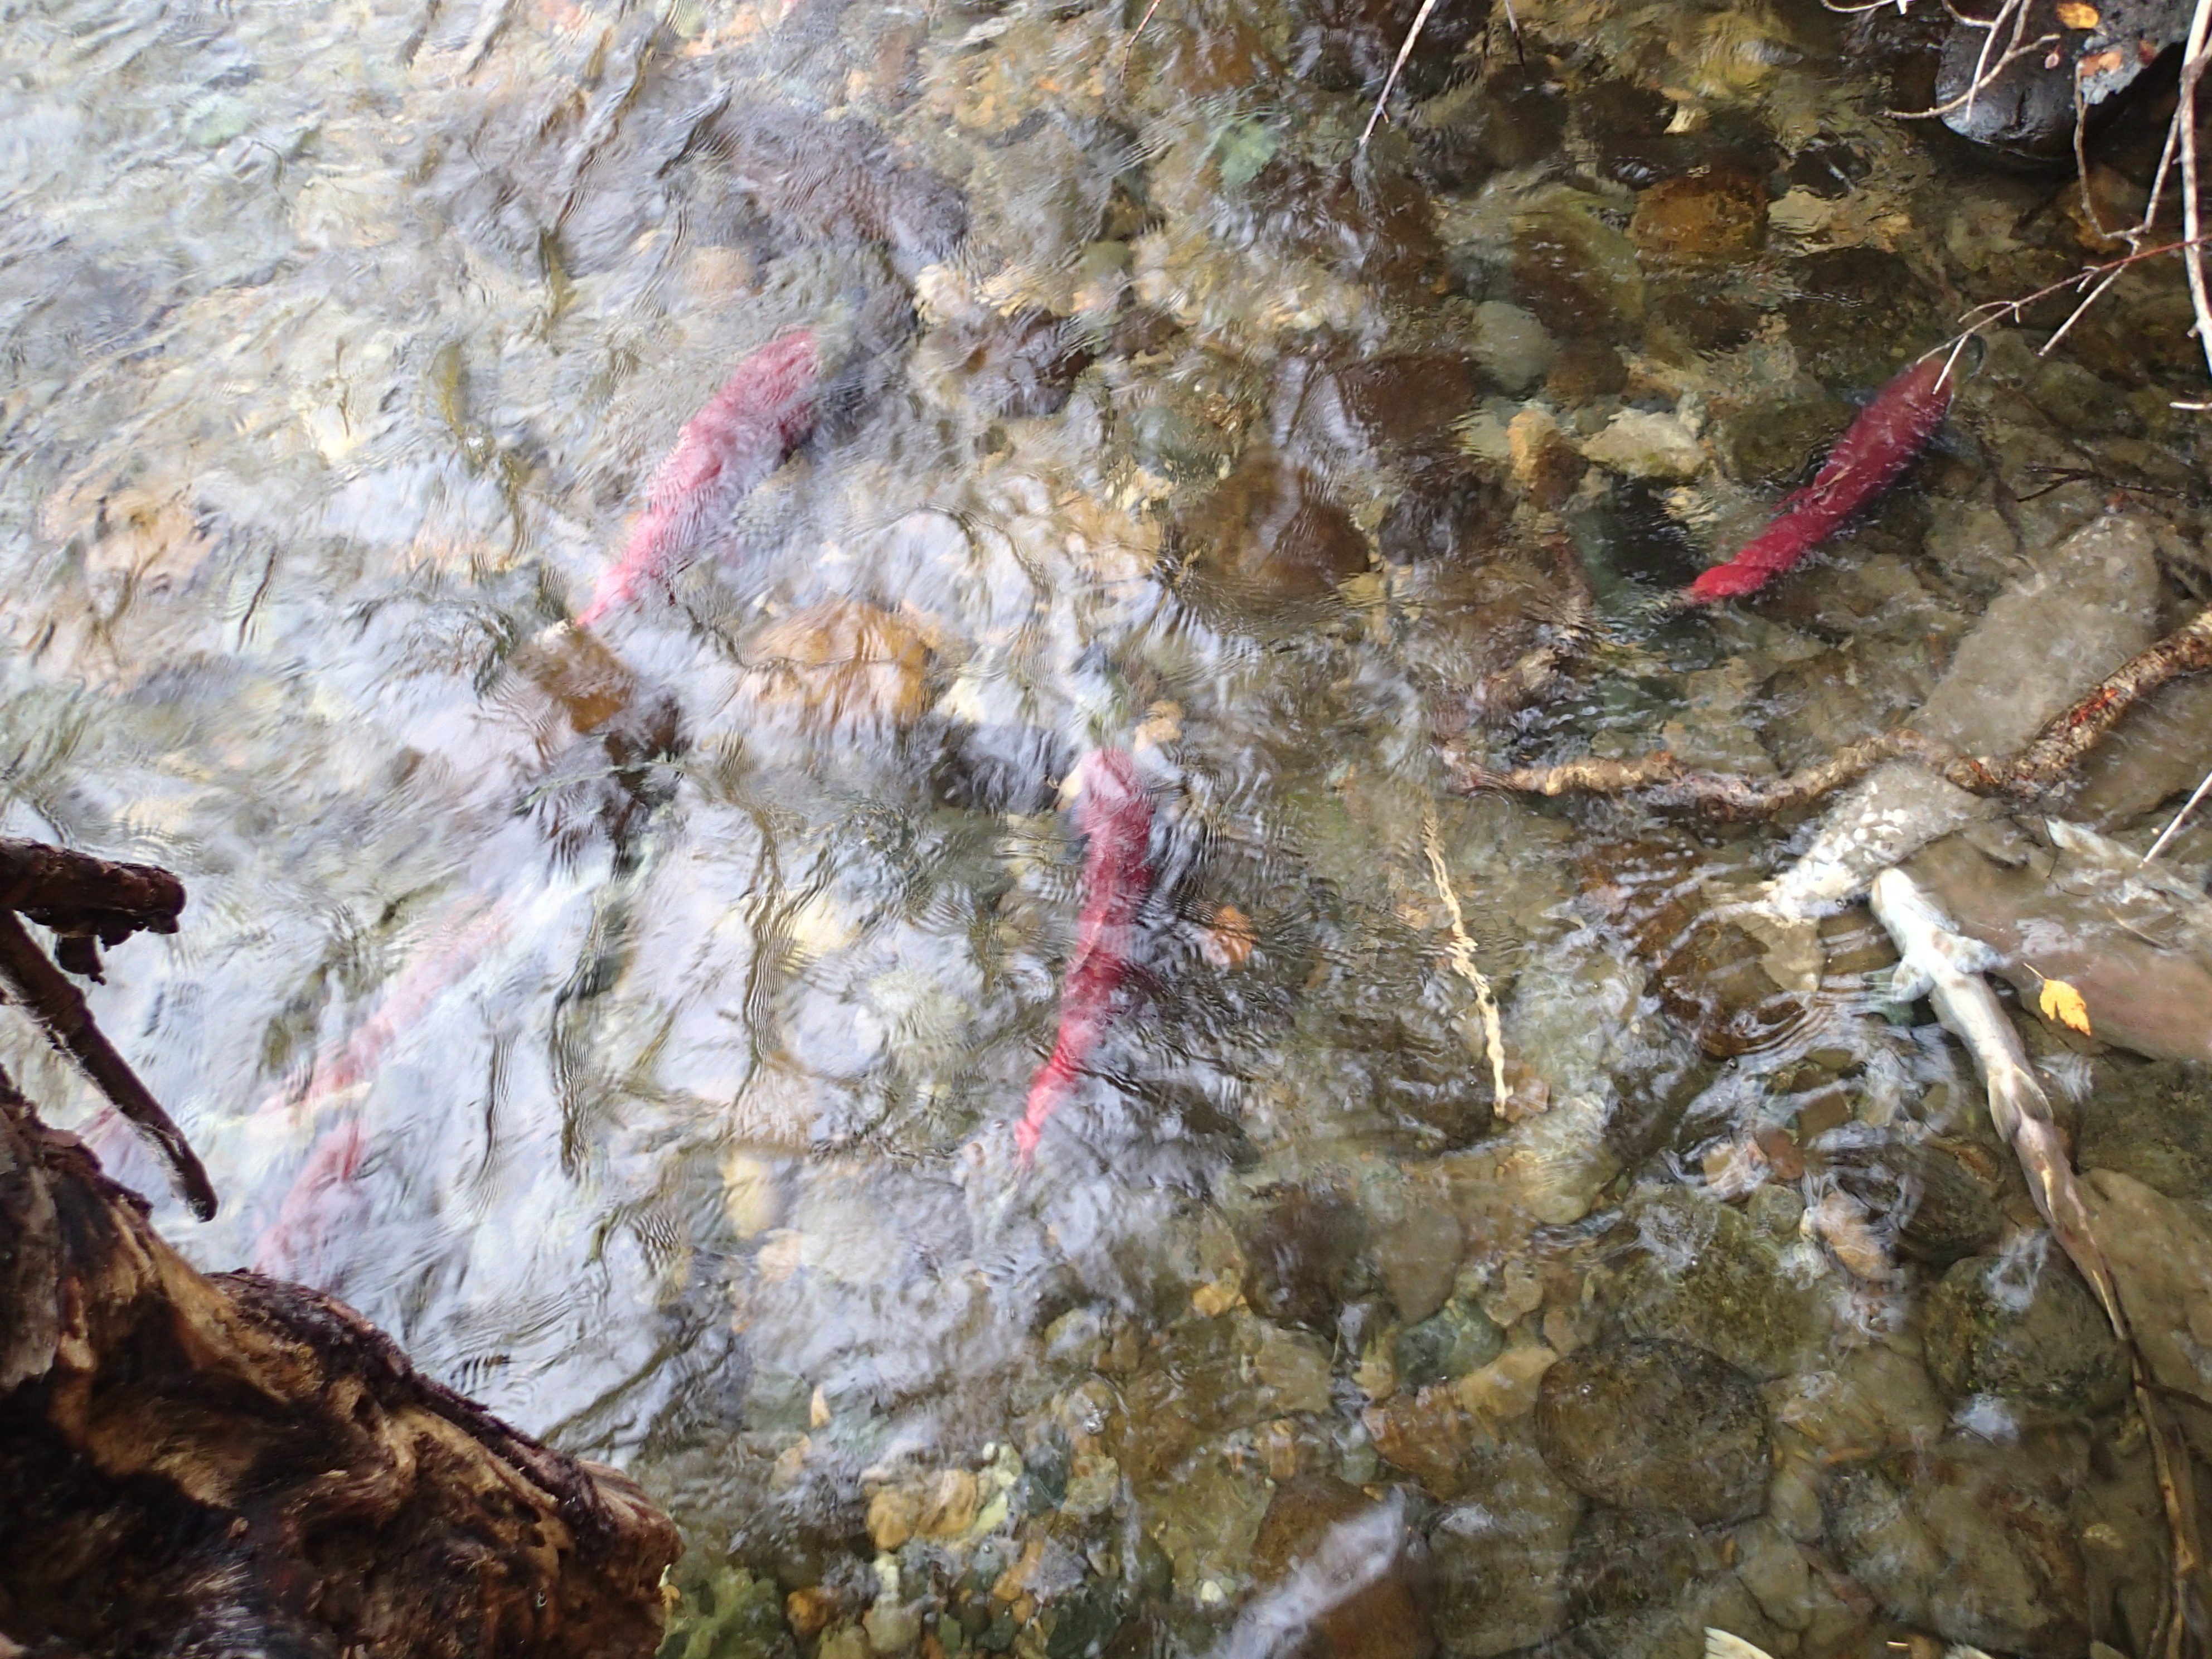
biology, salmon, marine biology